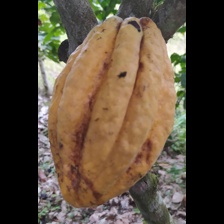
Label: sana